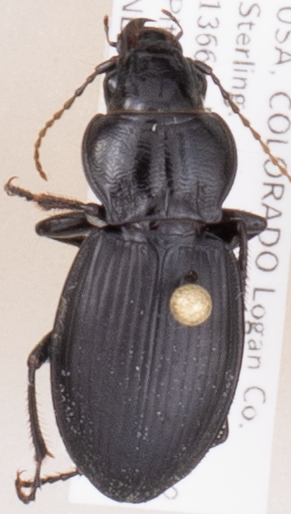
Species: Cyclotrachelus torvus
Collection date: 2018-07-26
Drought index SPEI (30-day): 0.188
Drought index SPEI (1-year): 0.248
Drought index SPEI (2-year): -0.362